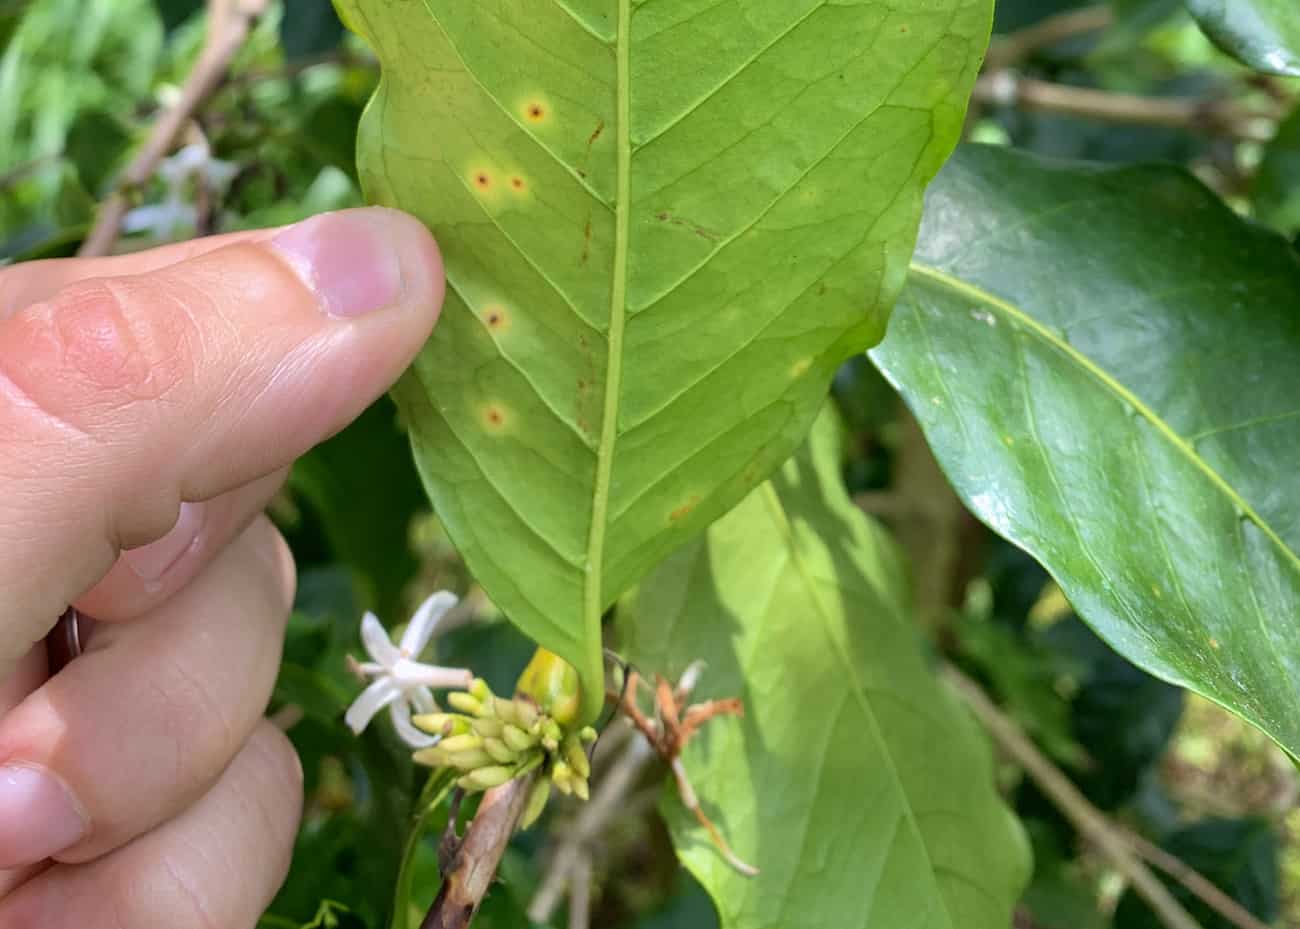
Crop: unknown
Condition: coffee_coffee_rust